Taher Saifuddin

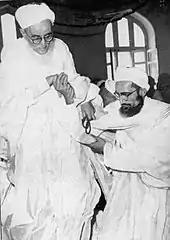
Saifuddin with his son and successor Mohammed Burhanuddin .

Saifuddin founded "Bunaiyat-tul-Eidiz-Zahabi", a volunteer-run organisation of Dawoodi Bohra Women, in the 1950s which set a precedent that led to formation of "Burhani Womens Association" by his son Burhanuddin; "Happy Threads" and "Supermums" by Mufaddal Saifuddin's daughter Umme Haani in , and "The Radiant Arts" by Mufaddal Saifuddin's daughter-in-law Zaenab Imaduddin.